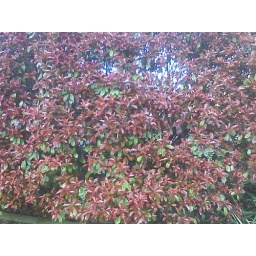
Pictured above is a red bush. I took a contrasting photo of a green bush.